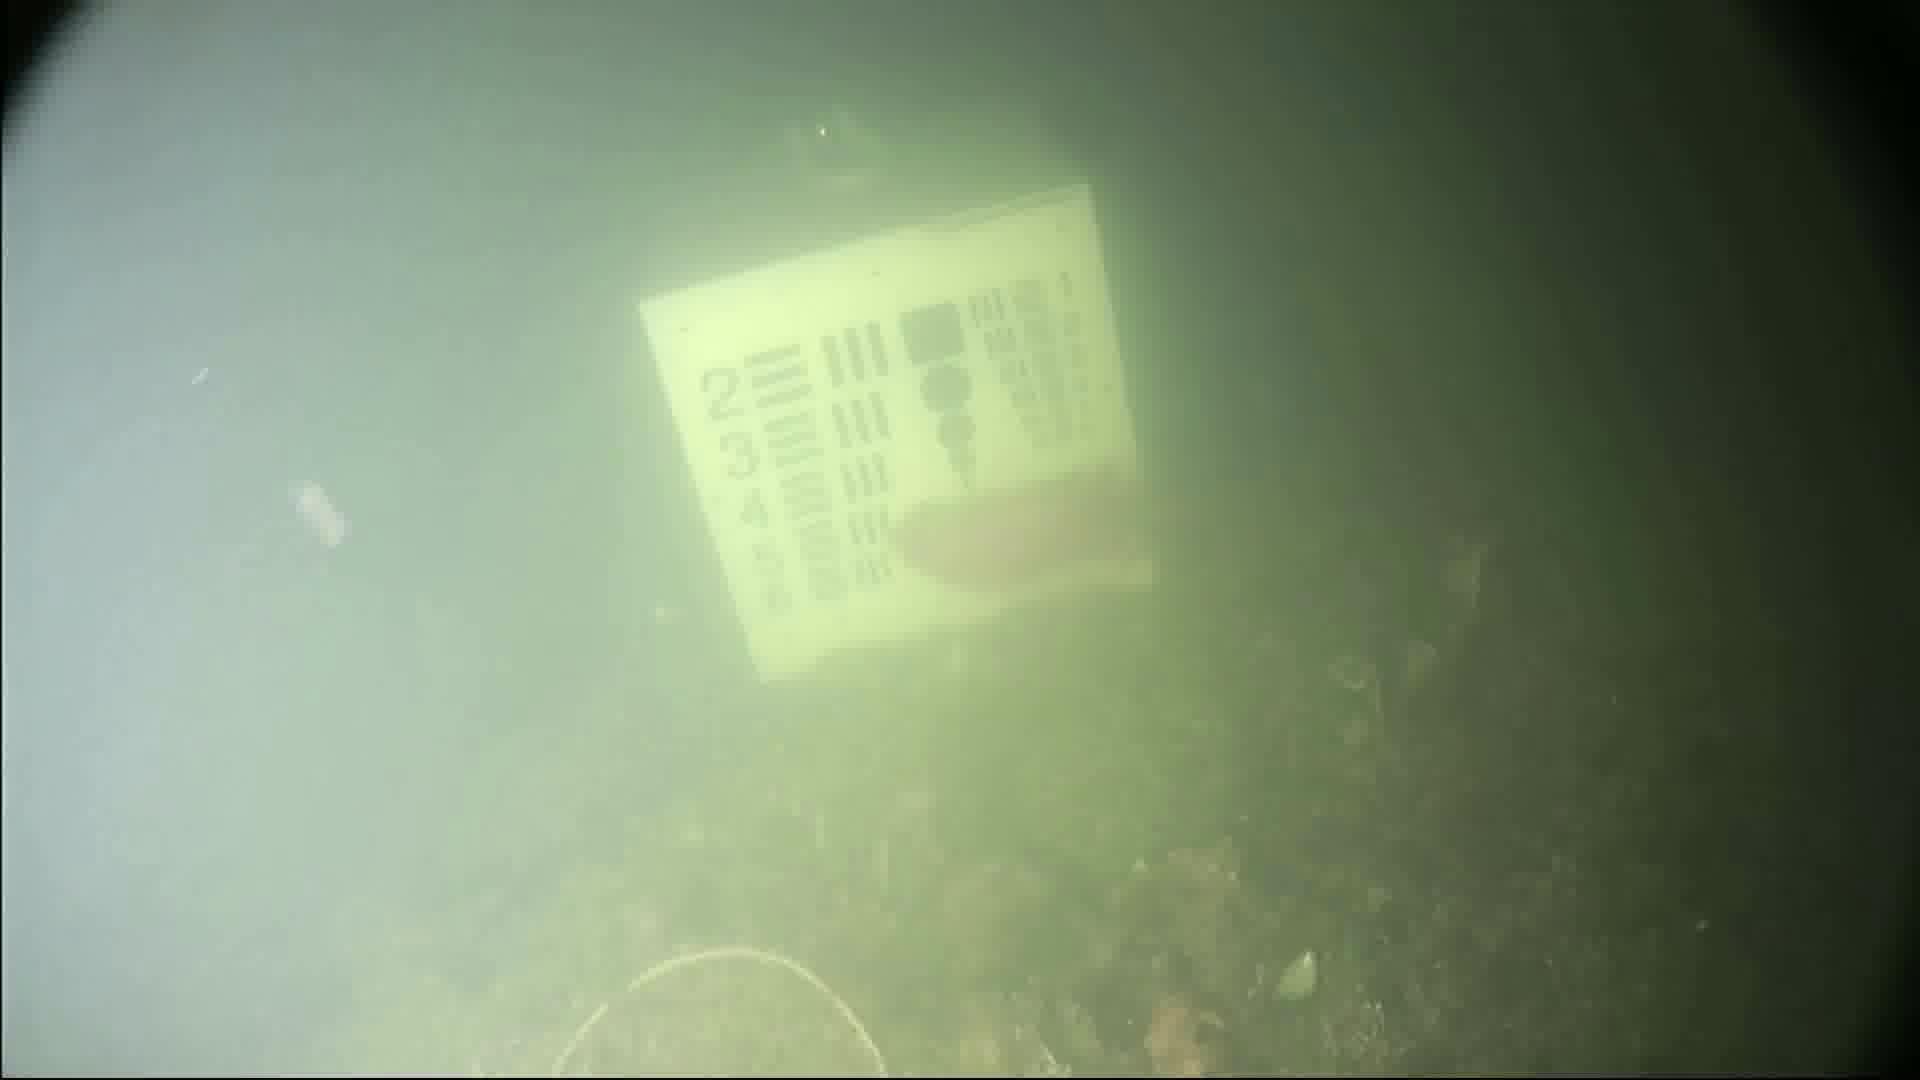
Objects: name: fish